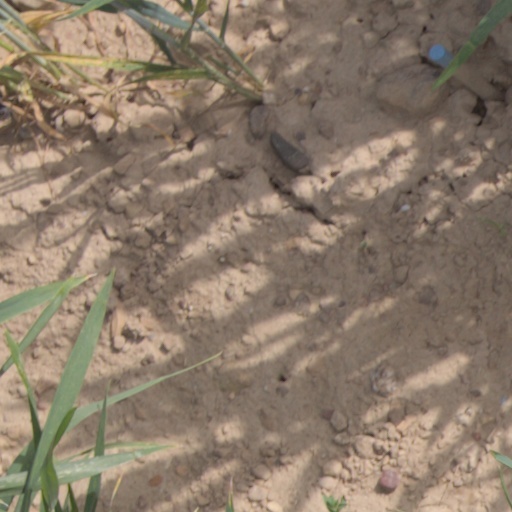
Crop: wheat